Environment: real
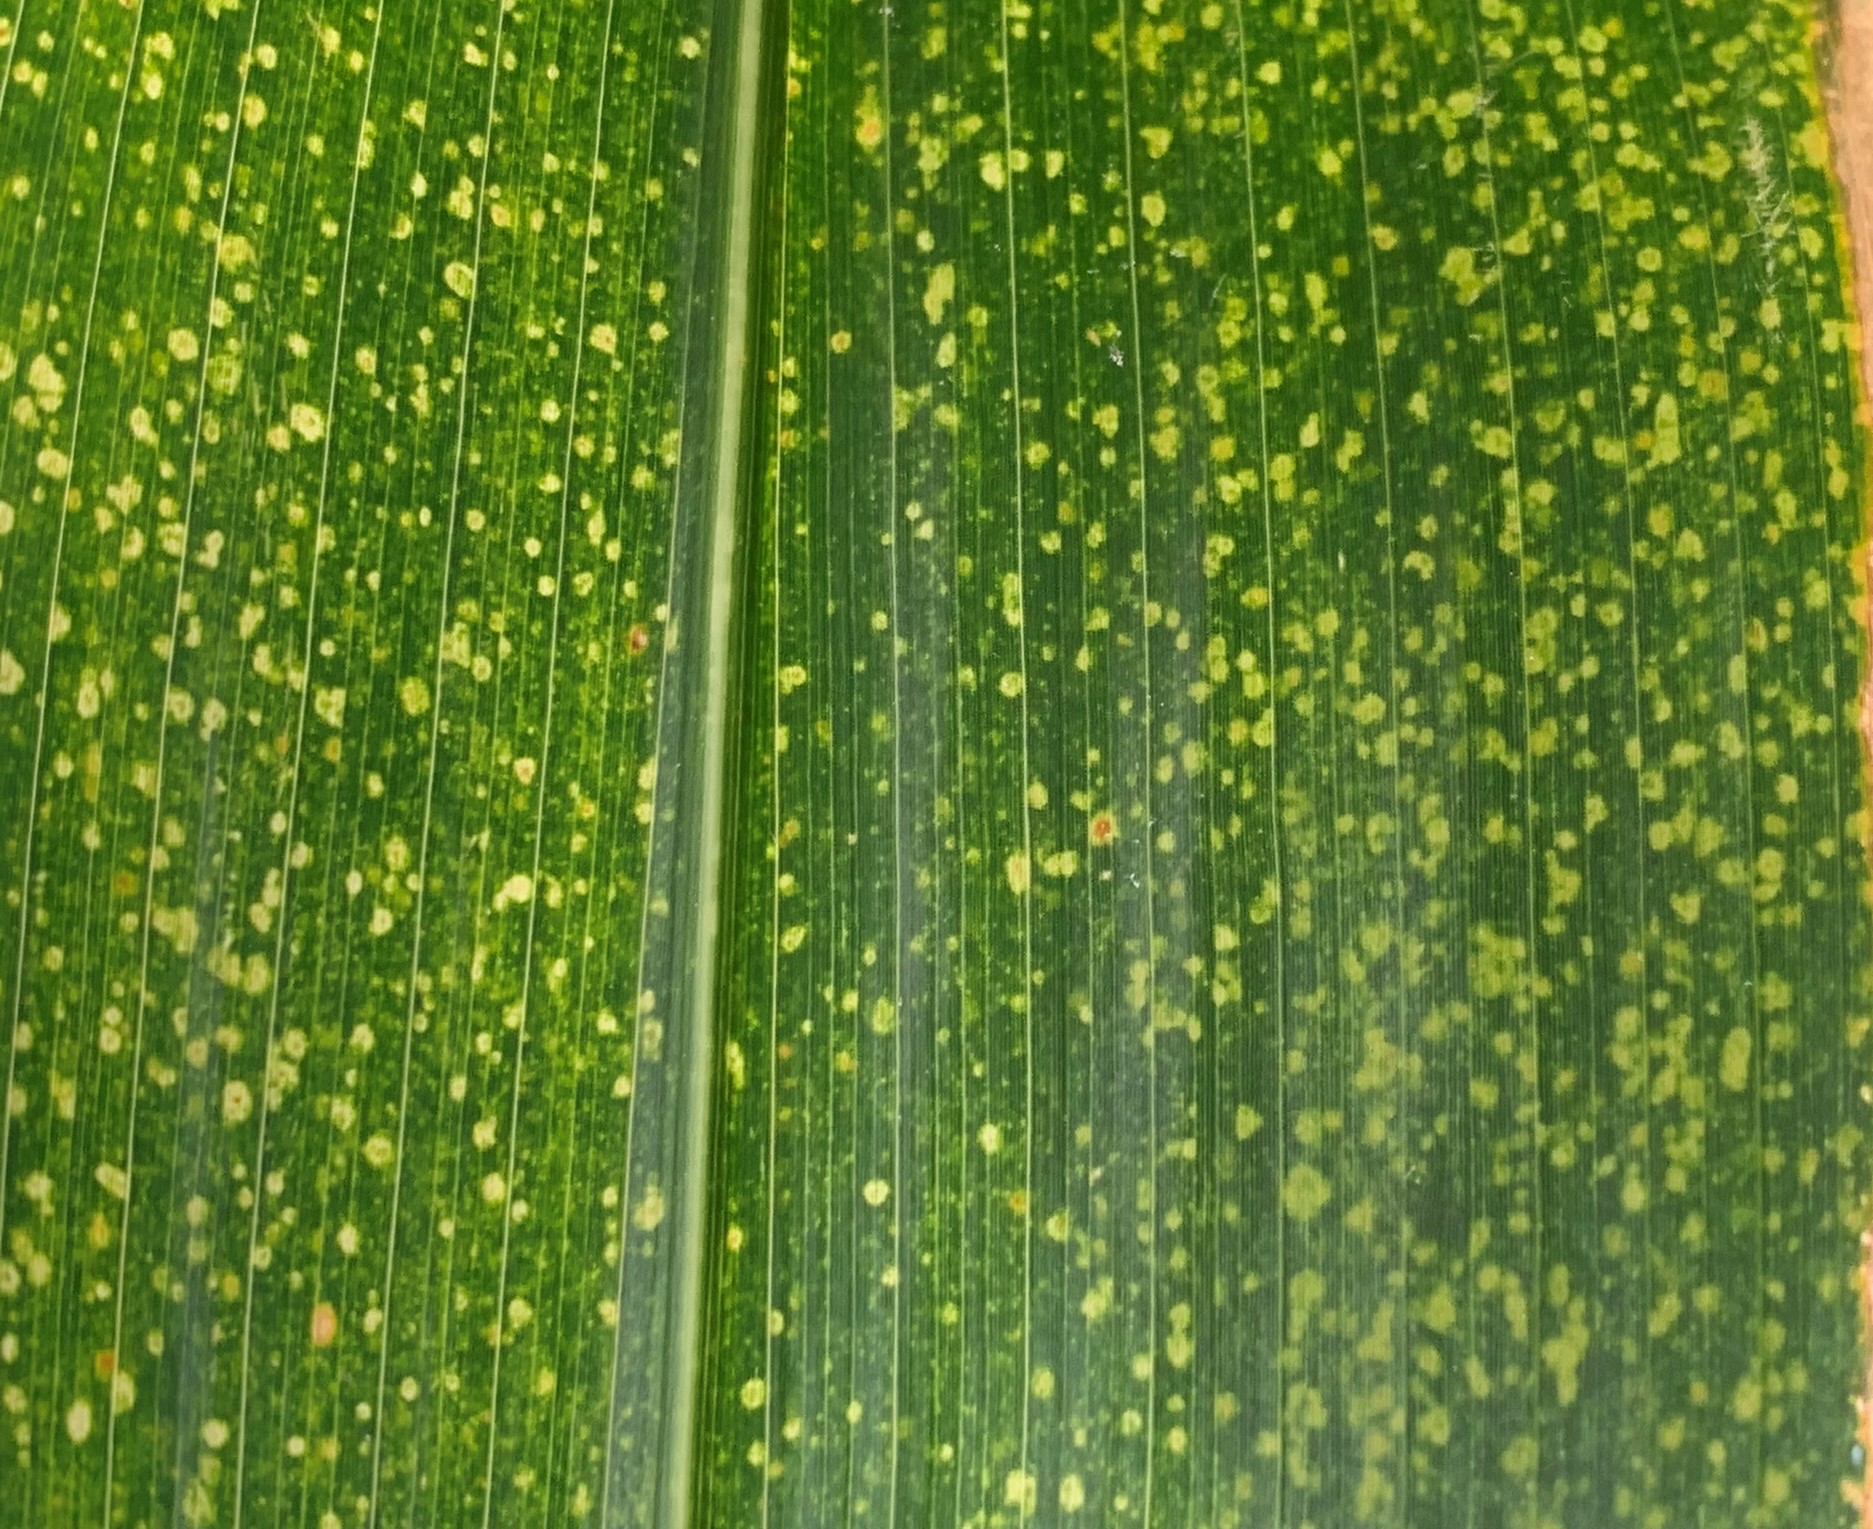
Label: lethal_necrosis